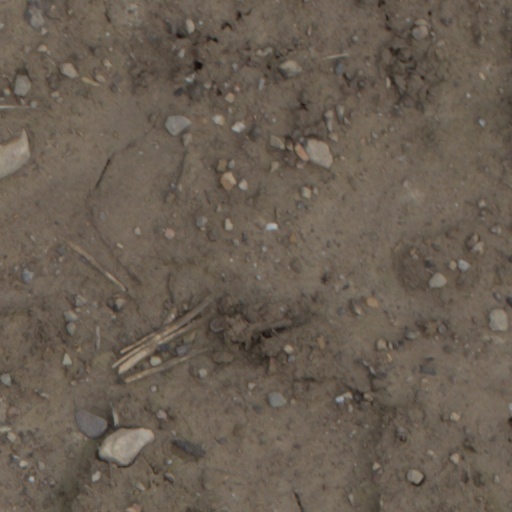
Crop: wheat